WFNQ

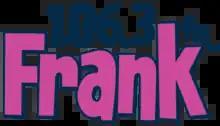
Pink version of the "Frank FM" logo, used under the hot AC format

After morning host Marc Nazzaro (who used the air name "DJ Nazzy") was laid off from "Frank FM" in January 2023 as part of a refocus of Binnie Media's resources on its news and talk programming, vice president of programming Heath Cole told the "Concord Monitor" that "the music format that we do will change". On February 1, 2023, WFNQ, along with the rest of the "Frank FM" network, again returned to a classic hits format; the stations also dropped their remaining on-air staff, who were reassigned to other positions within the company.